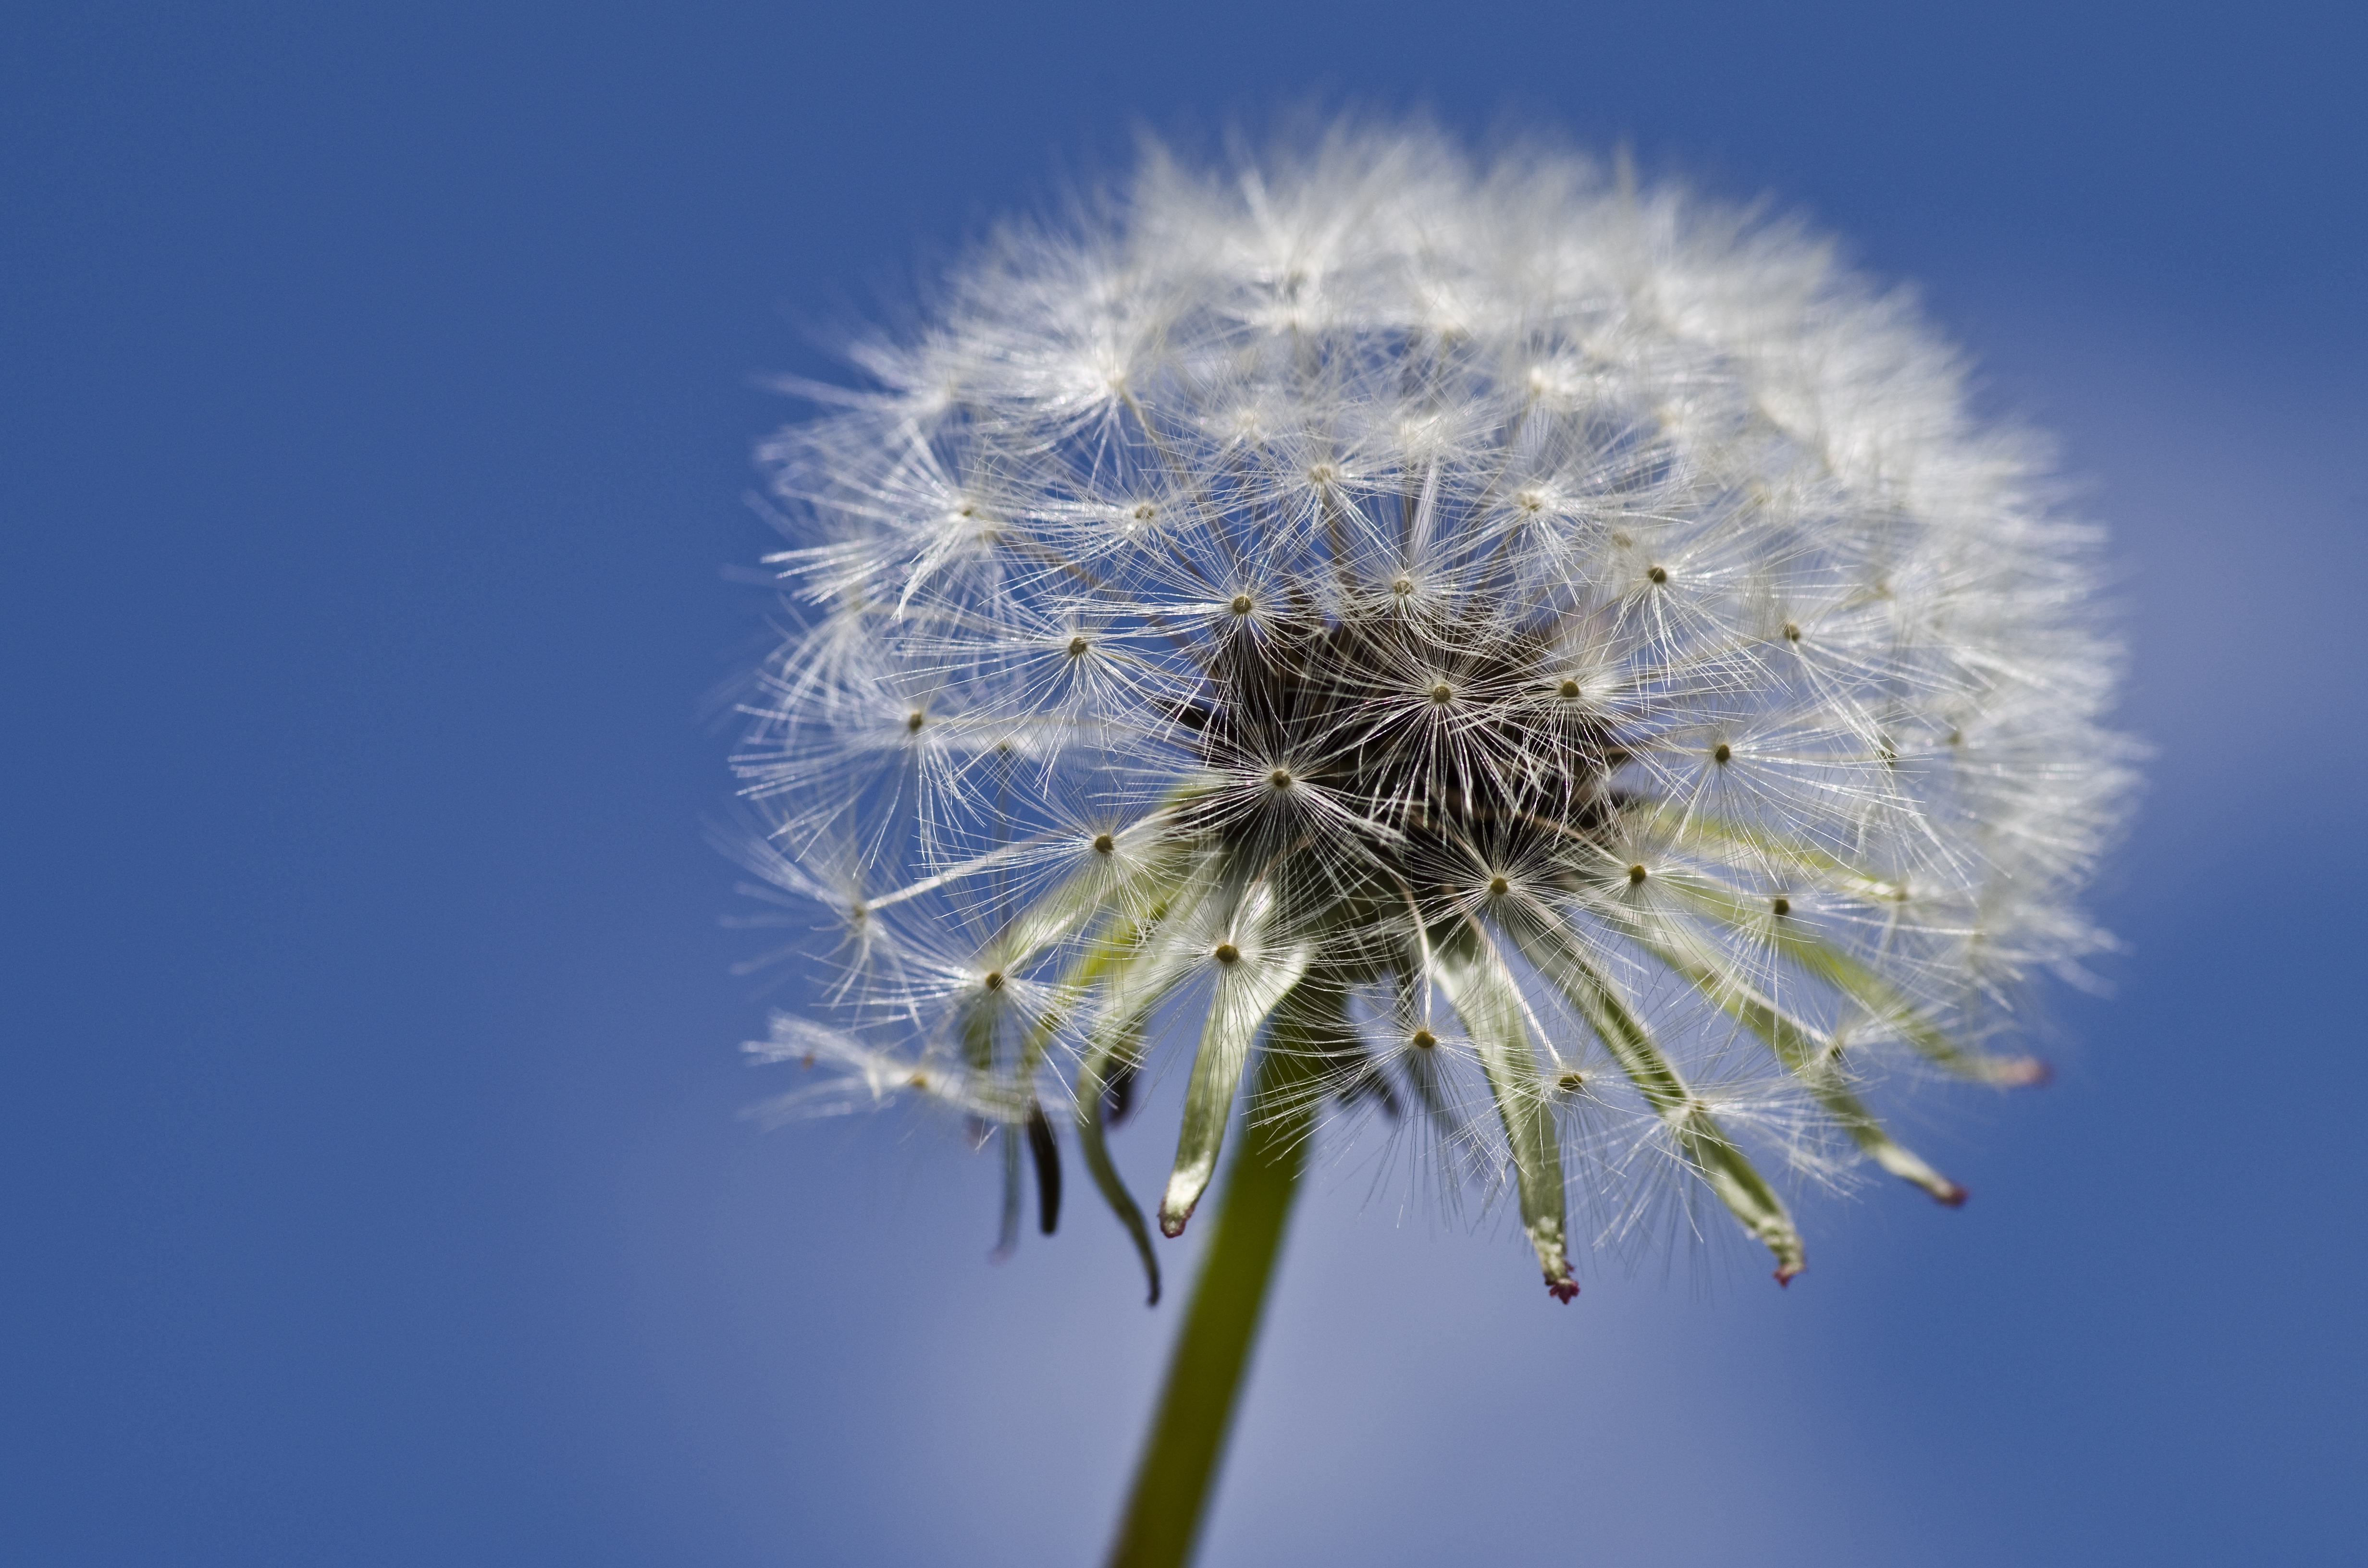
nature, grass, branch, plant, sky, photography, meadow, dandelion, flower, spring, blue, close, flora, blue sky, close up, thistle, macro photography, flowering plant, daisy family, grass family, plant stem, land plant